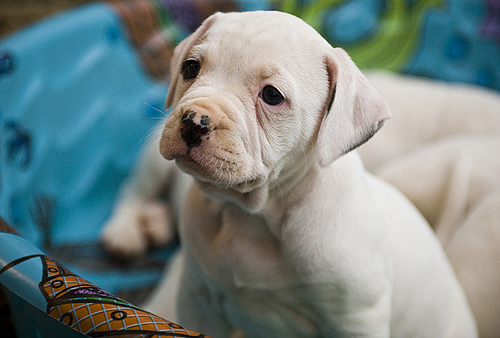
Animal: dog
Breed: american bulldog